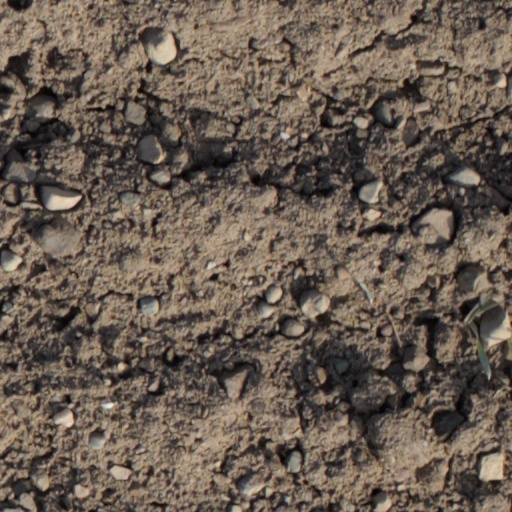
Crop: wheat